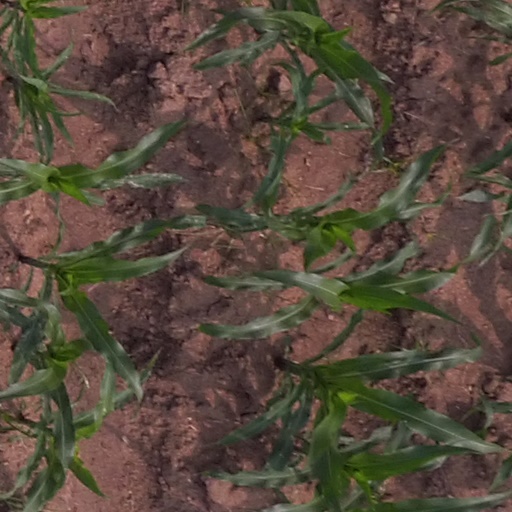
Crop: maize; corn